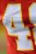
Number: 4